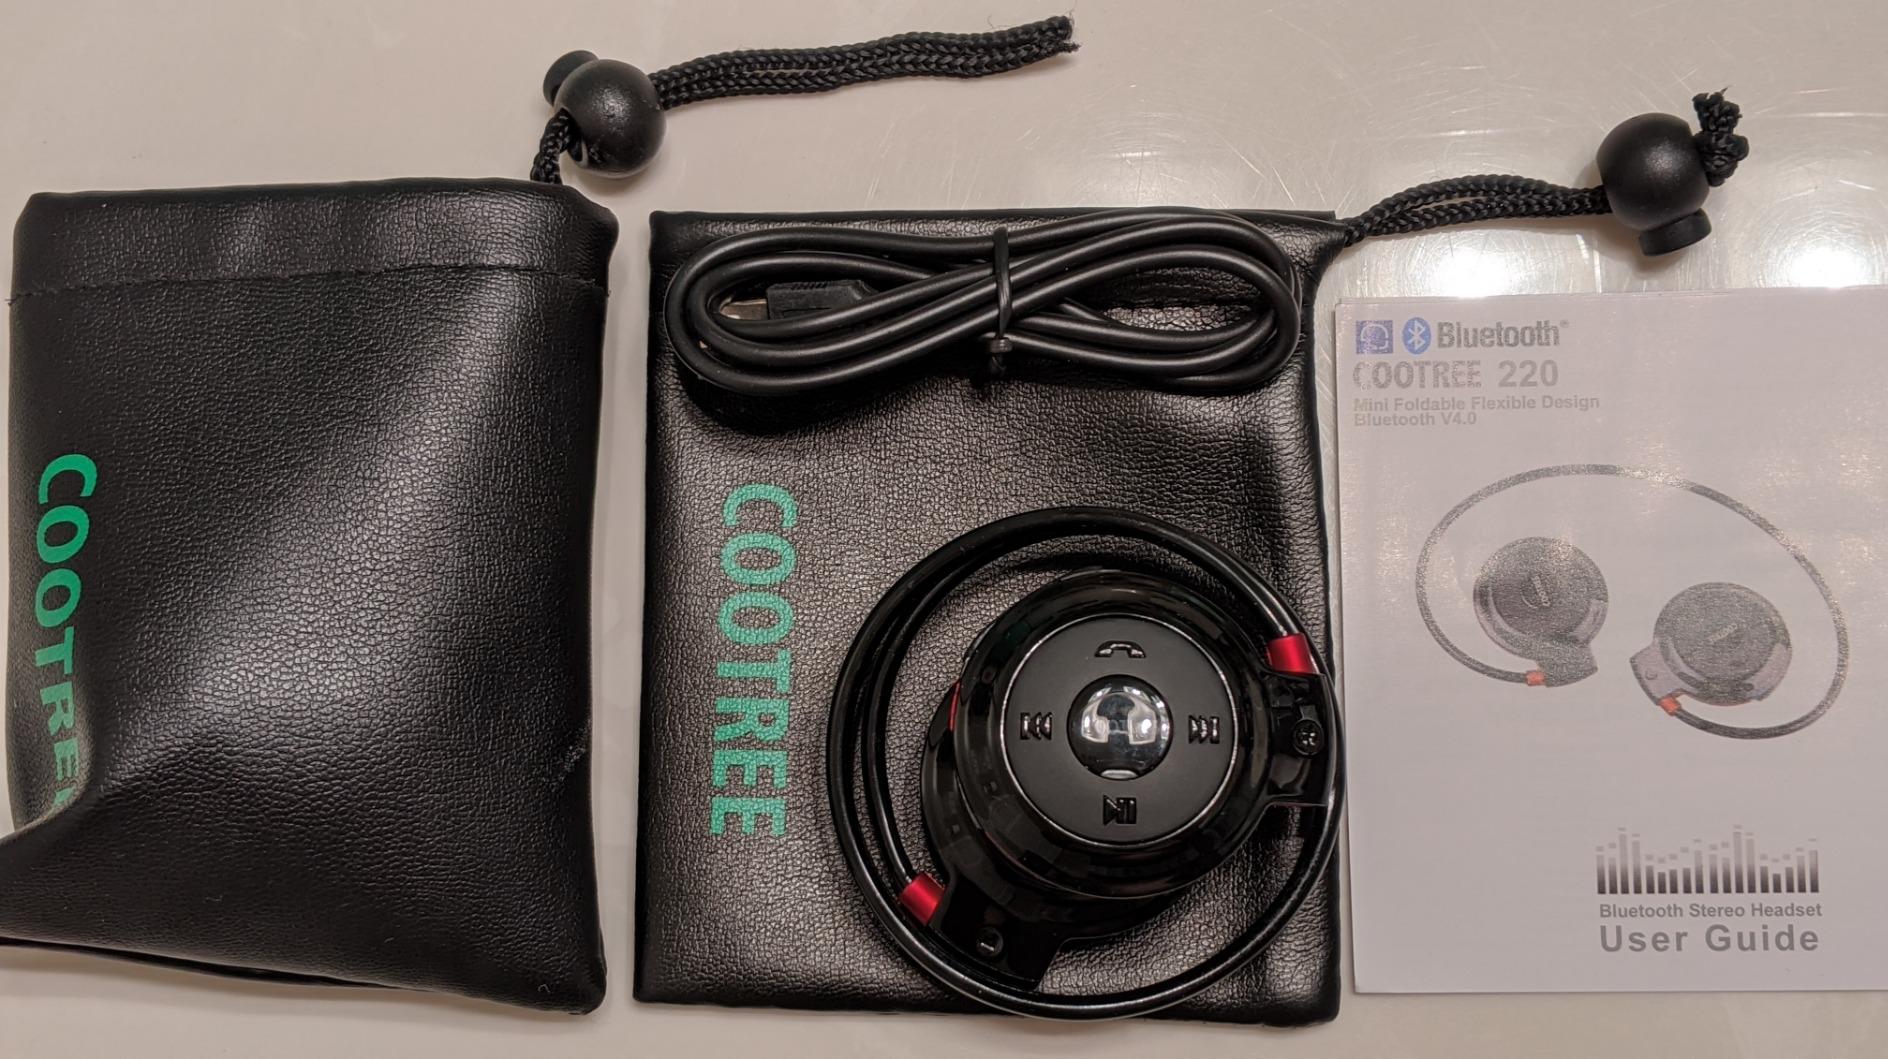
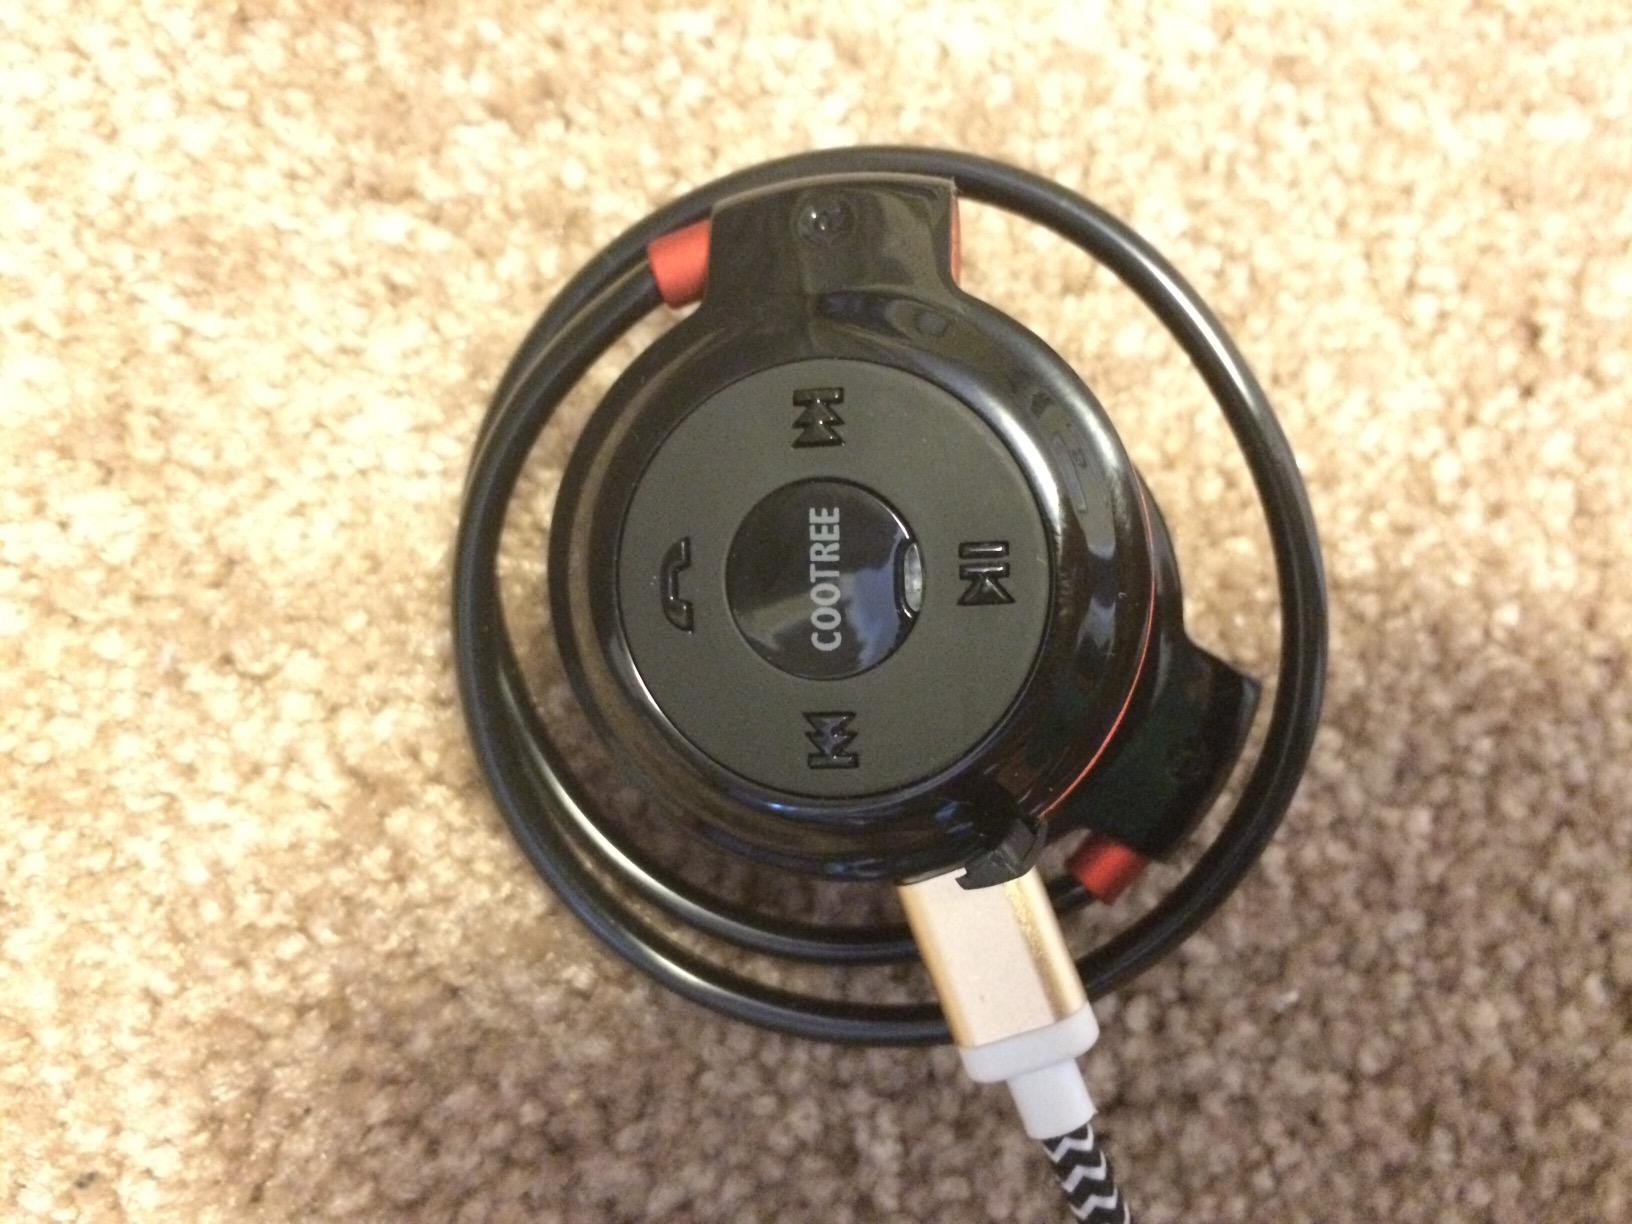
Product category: headphones
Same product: yes